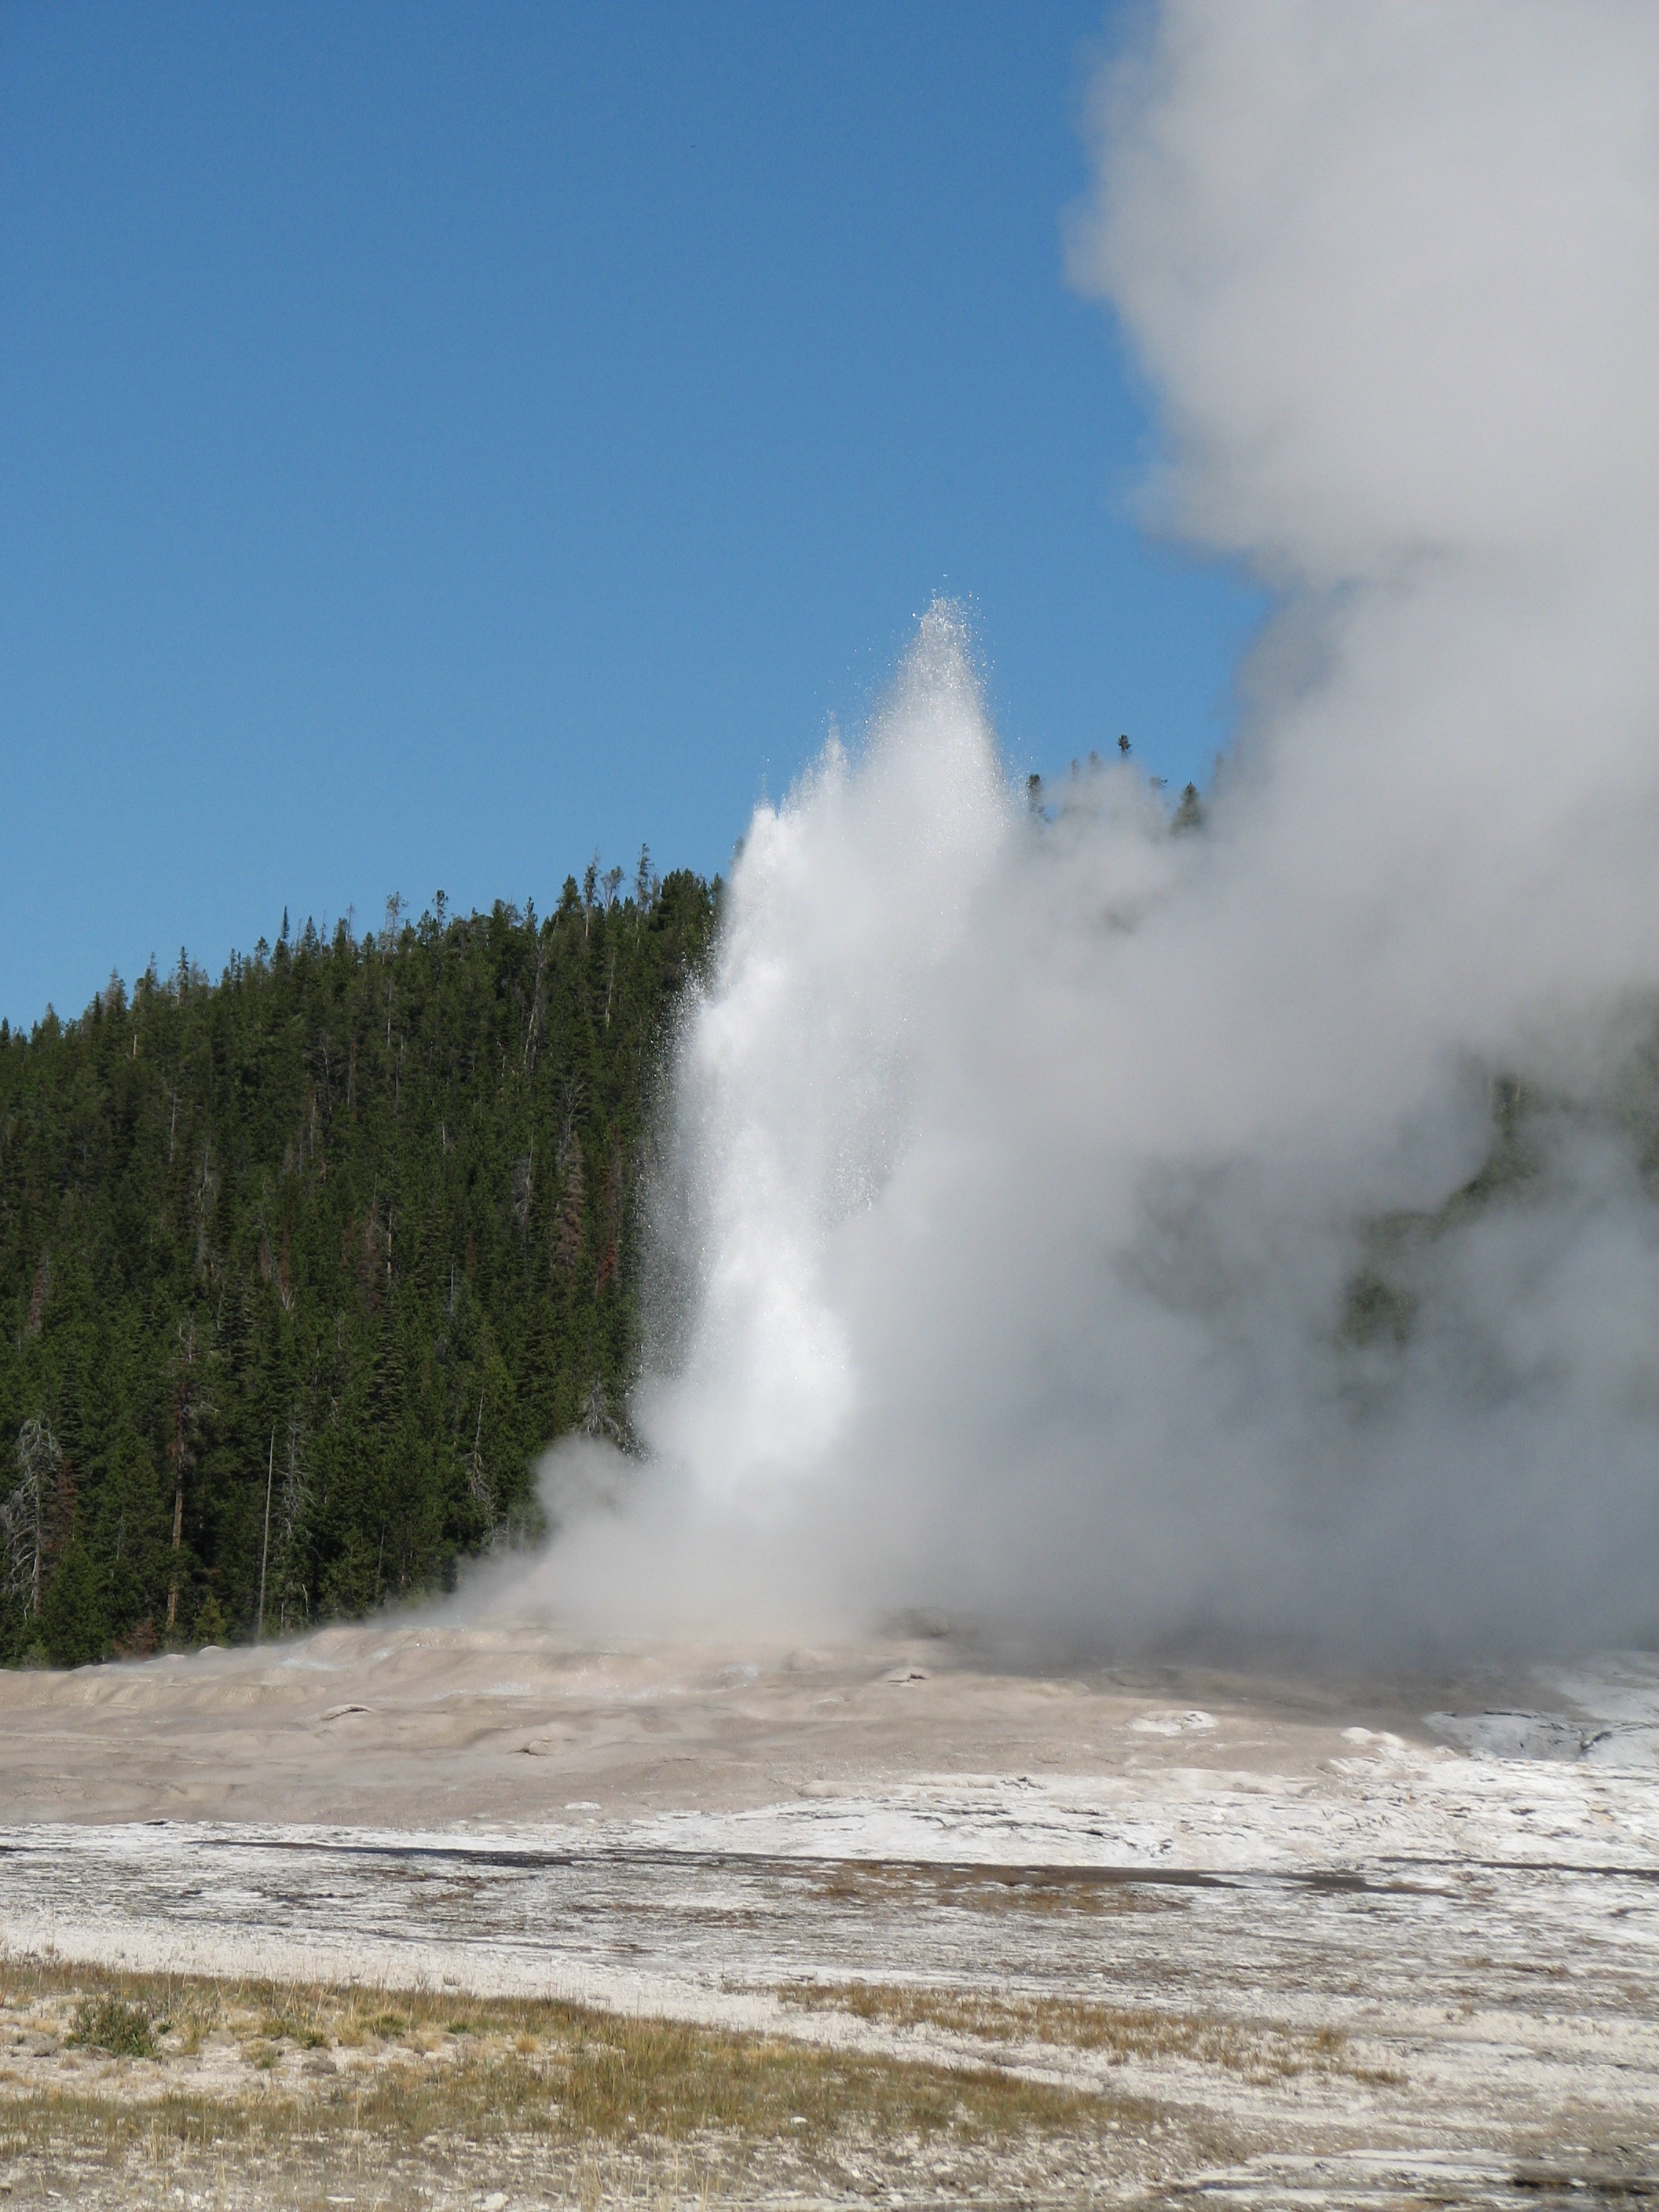
sea, nature, wave, spring, park, body of water, yellowstone, hot, geyser, wyoming, landform, geographical feature, atmospheric phenomenon, wind wave